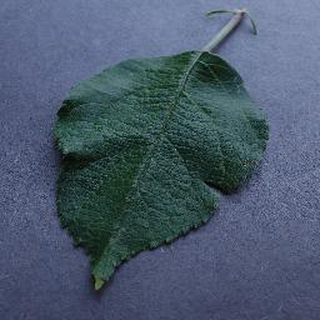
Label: healthy_apple